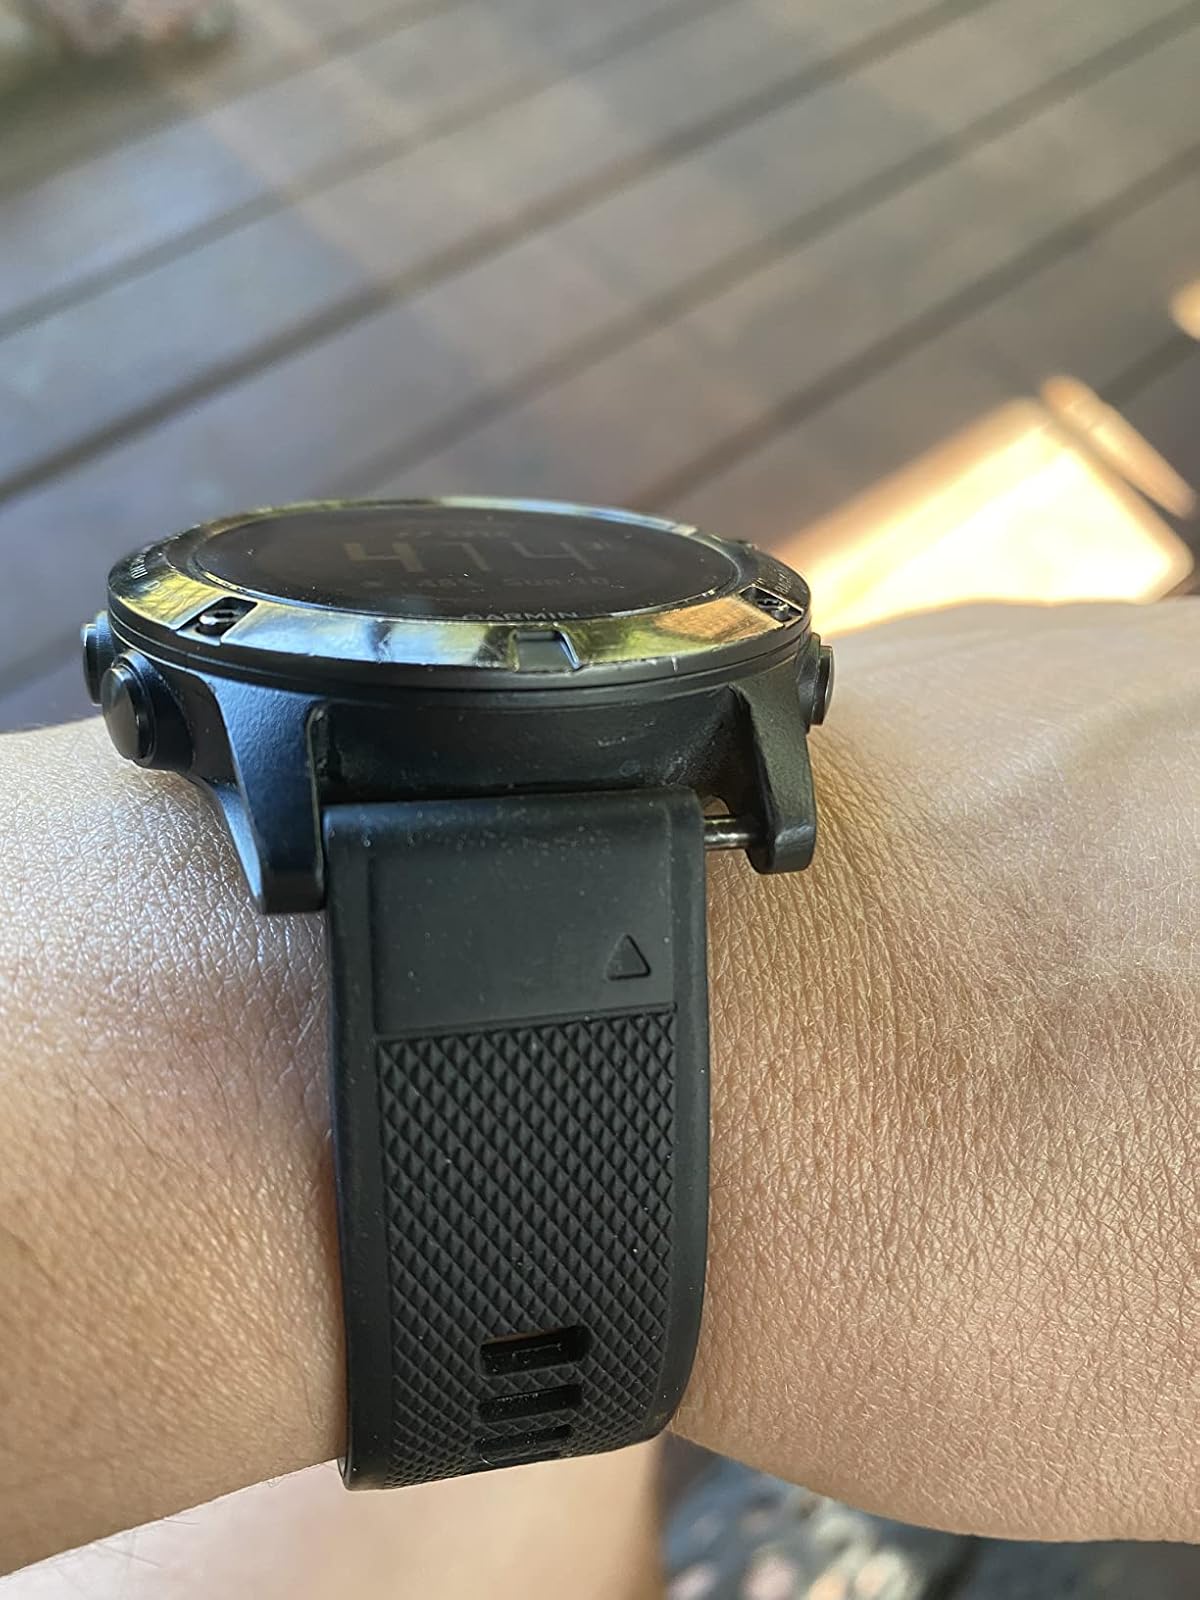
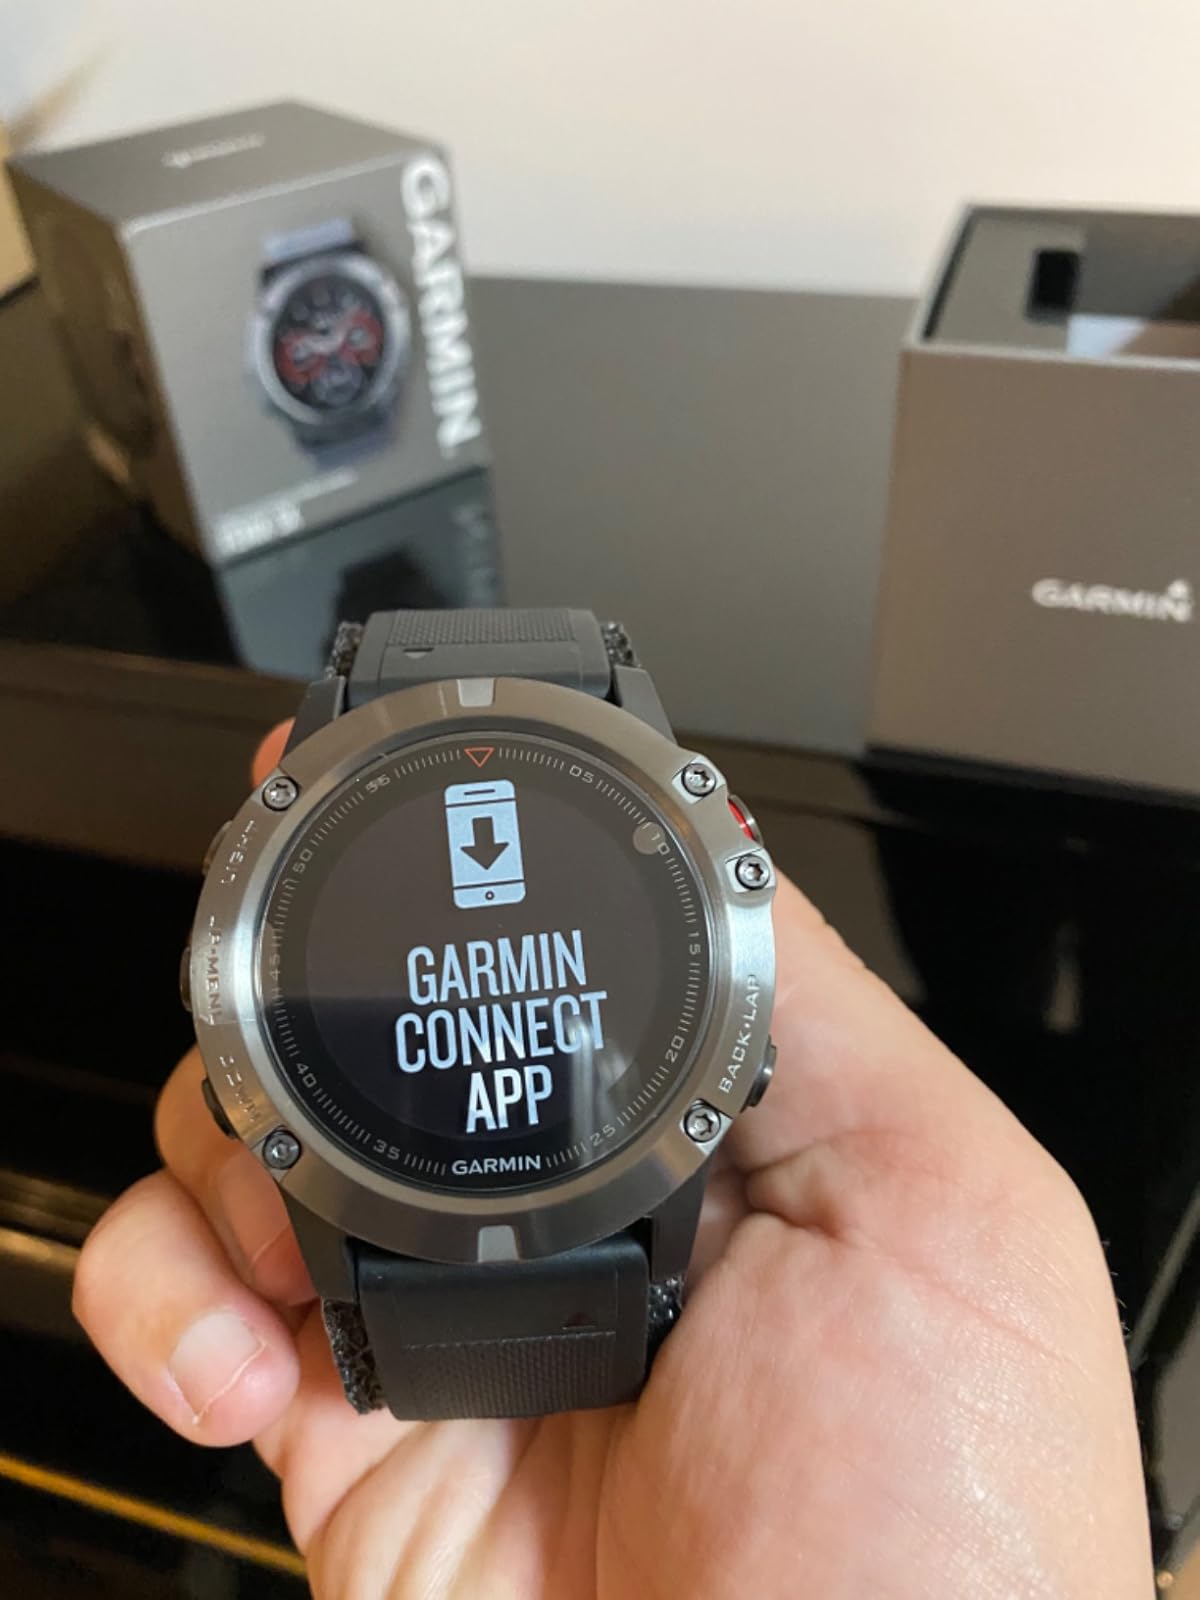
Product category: smartwatch
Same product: no